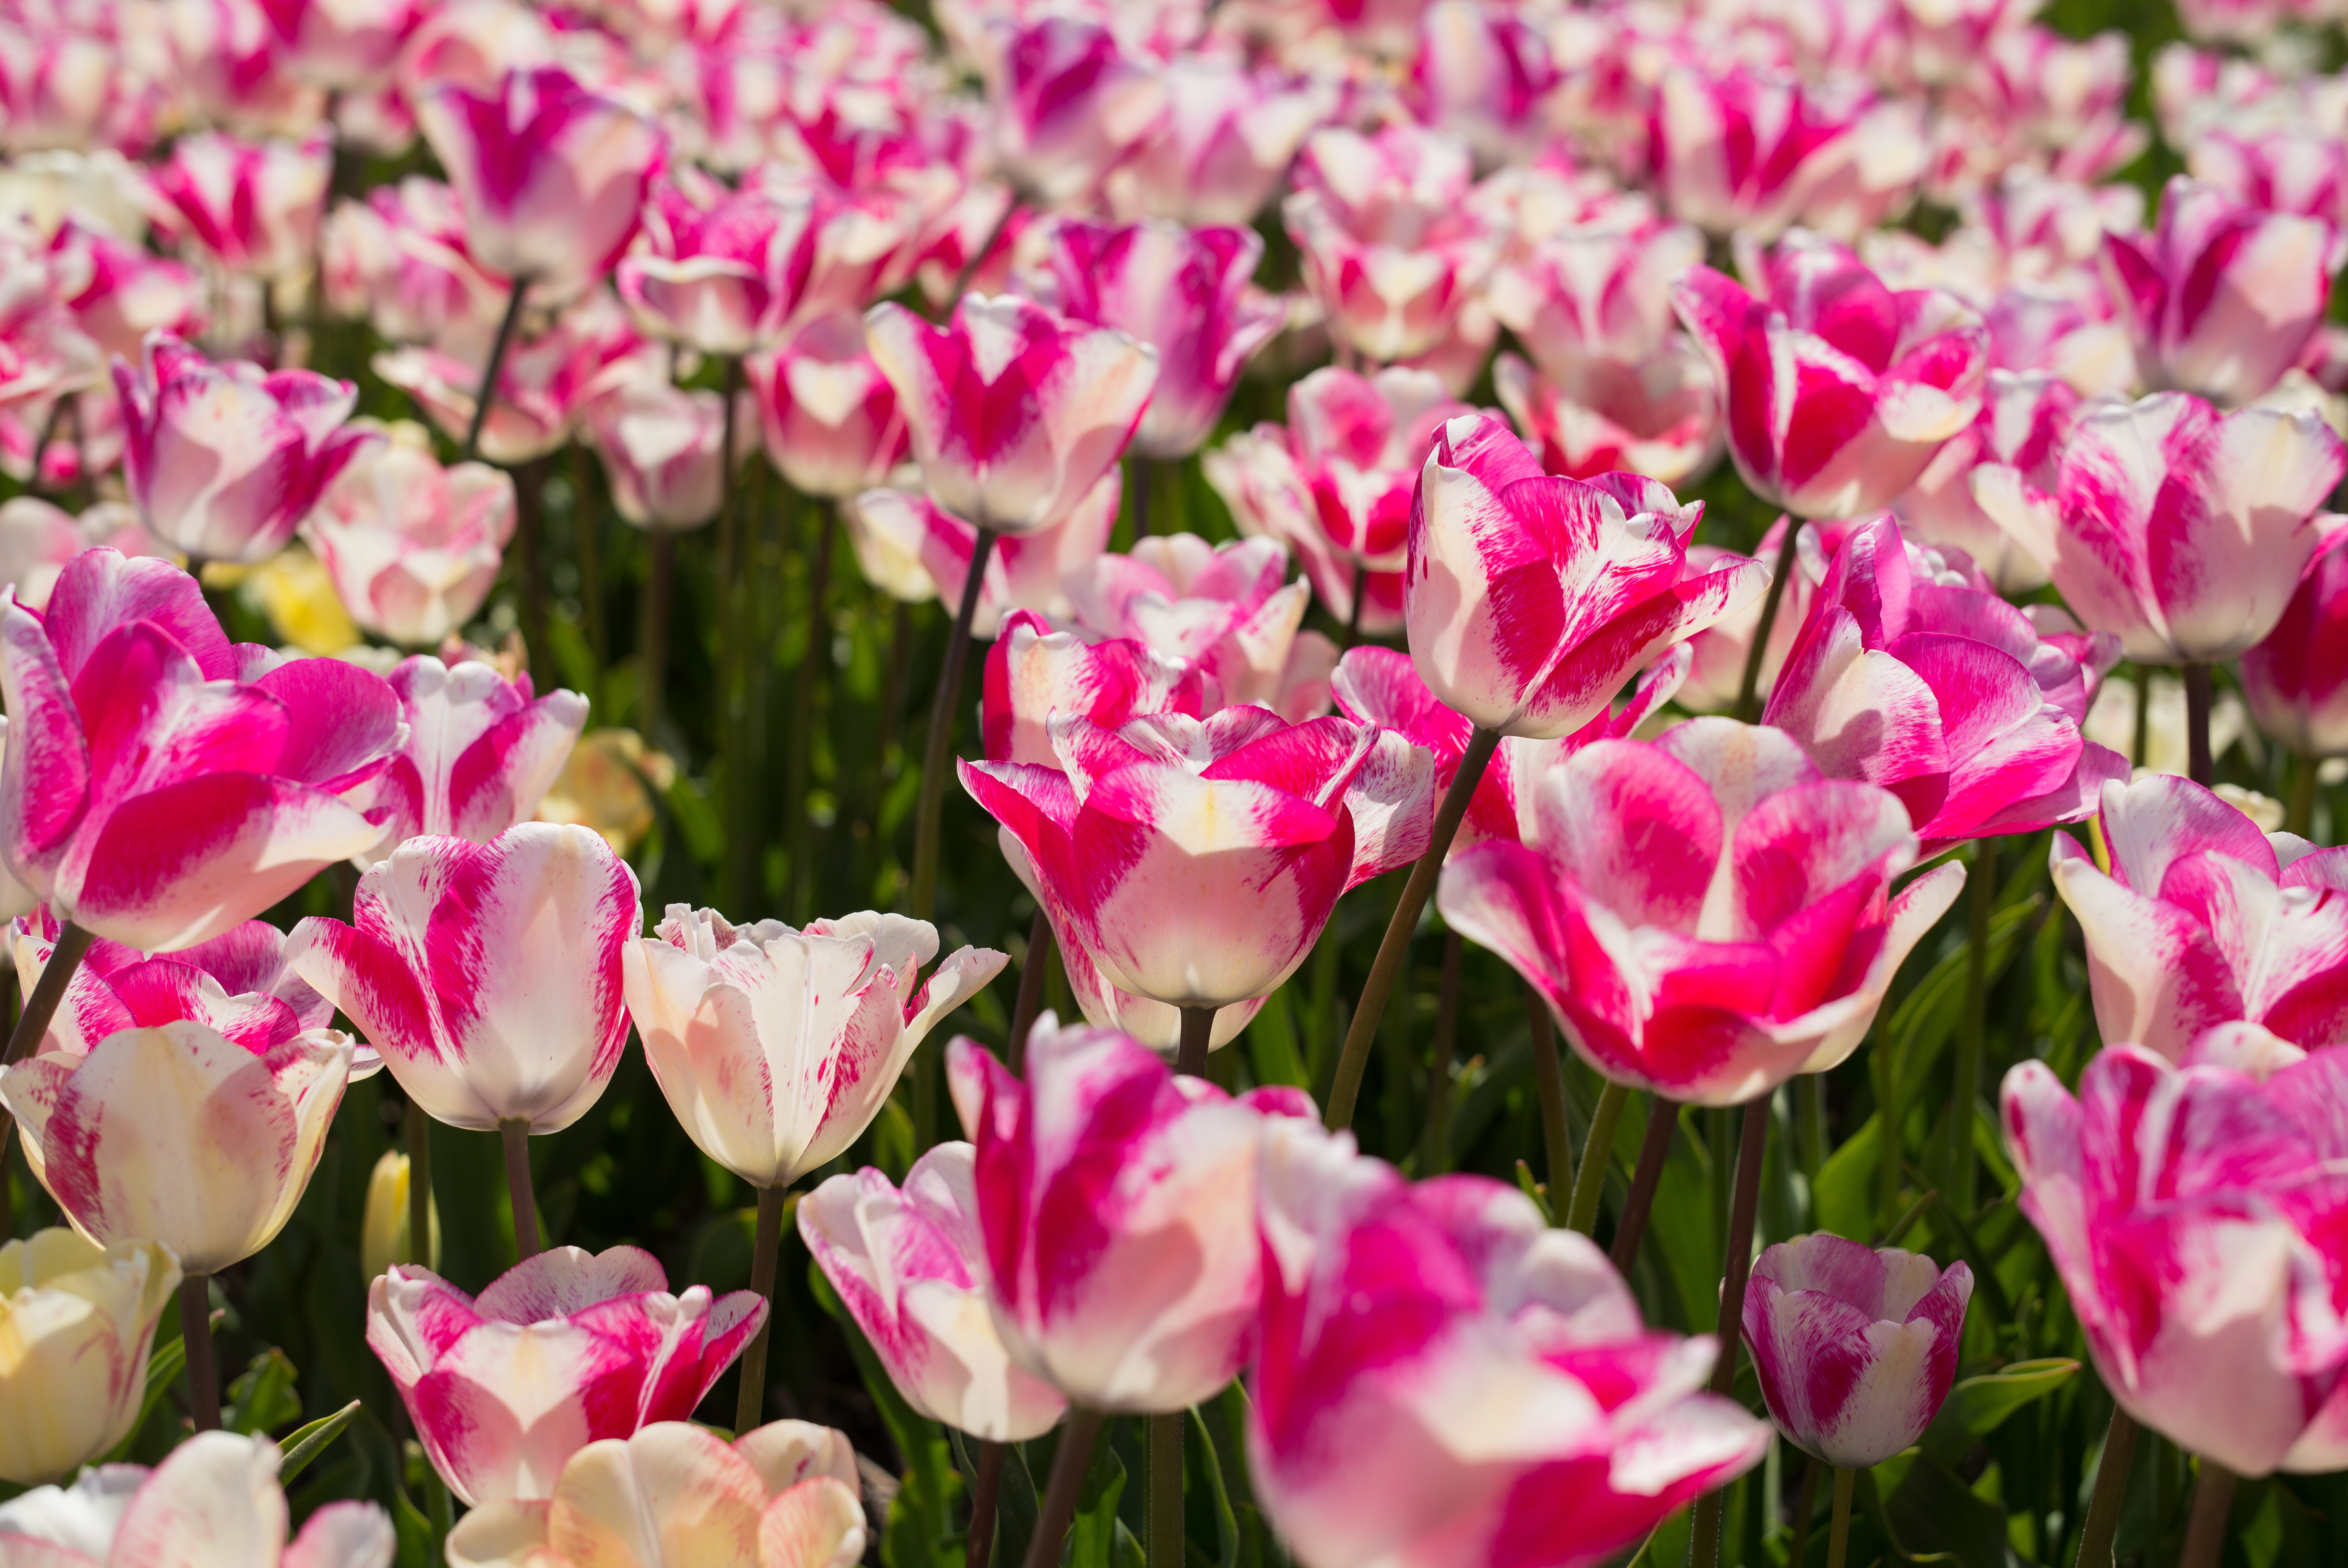
blossom, plant, white, field, flower, petal, tulip, spring, botany, garden, pink, flora, flowers, holland, netherlands, m, dutch, 50, tulips, leica, floristry, 240, summilux, macro photography, flowering plant, land plant